Death by burning

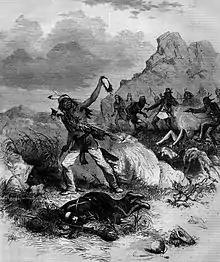
Native Americans scalping and roasting their prisoners, published in 1873

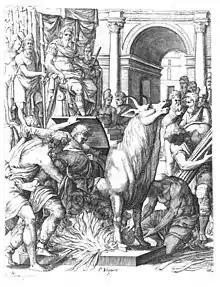
Perillos being forced into the brazen bull that he built for Phalaris

Indigenous North Americans often used burning as a form of execution, against members of other tribes or white settlers during the 18th and 19th centuries. Roasting over a slow fire was a customary method. (See Captives in American Indian Wars.)